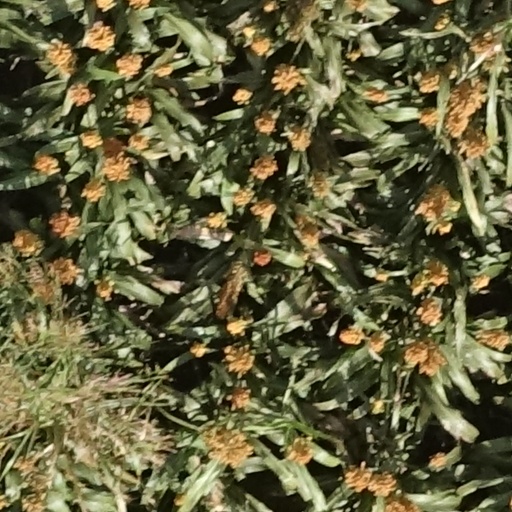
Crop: sorghum